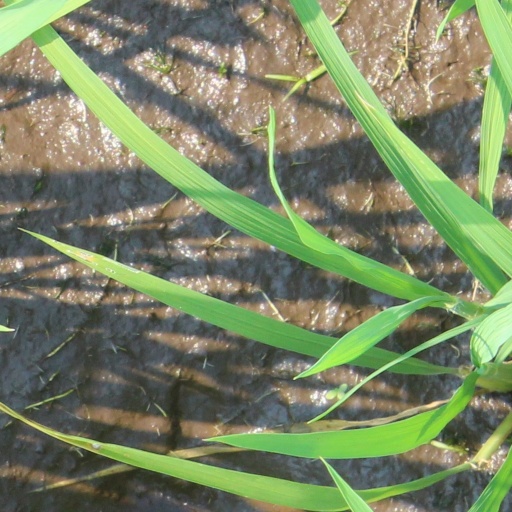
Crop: rice